Sunabeda Wildlife Sanctuary

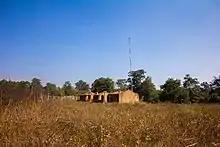
Crumbled forest beat houses

According to Kotwal (1997), the highly endangered wild buffalo used to occur here nearly 70 years ago. At present, they are found in Udanti Wildlife Sanctuary in Chhattisgarh, about 20 km away but there is a Patdhara Reserve Forest corridor. Efforts should be made to improve the habitat so that the wild buffalo can come back to Sunabeda using this corridor. This would give a boost to the protection of this sanctuary, which is important for birds also.